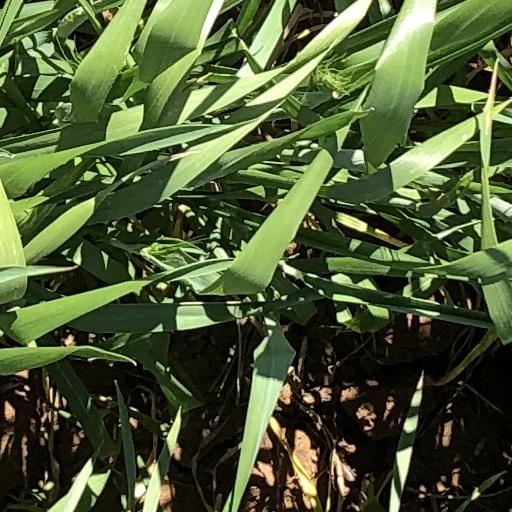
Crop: wheat